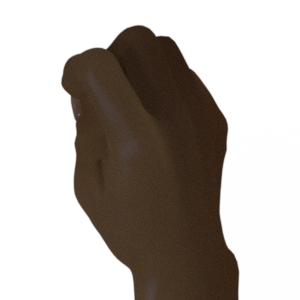
Label: rock